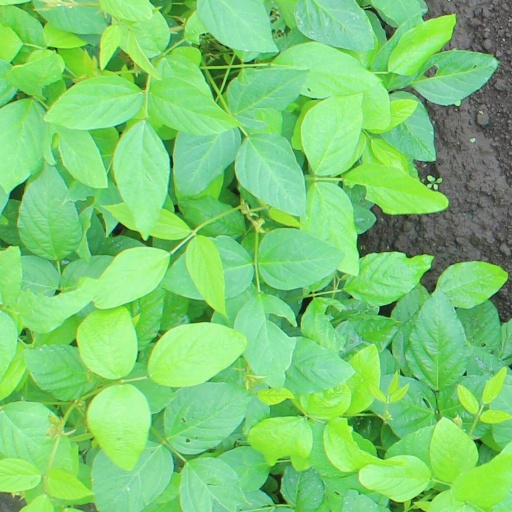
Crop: soybean